Arctic Tale (video game)

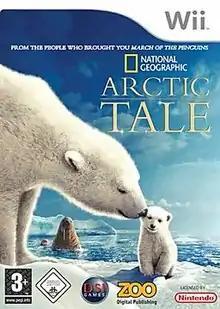
Wii version cover art

Arctic Tale is a video game for the Nintendo DS, Game Boy Advance and Wii. The game is about trying to survive as a polar bear (adult or young), a walrus, a killer whale, or an Arctic fox. It is loosely based on the National Geographic documentary about Arctic wildlife also called "Arctic Tale".